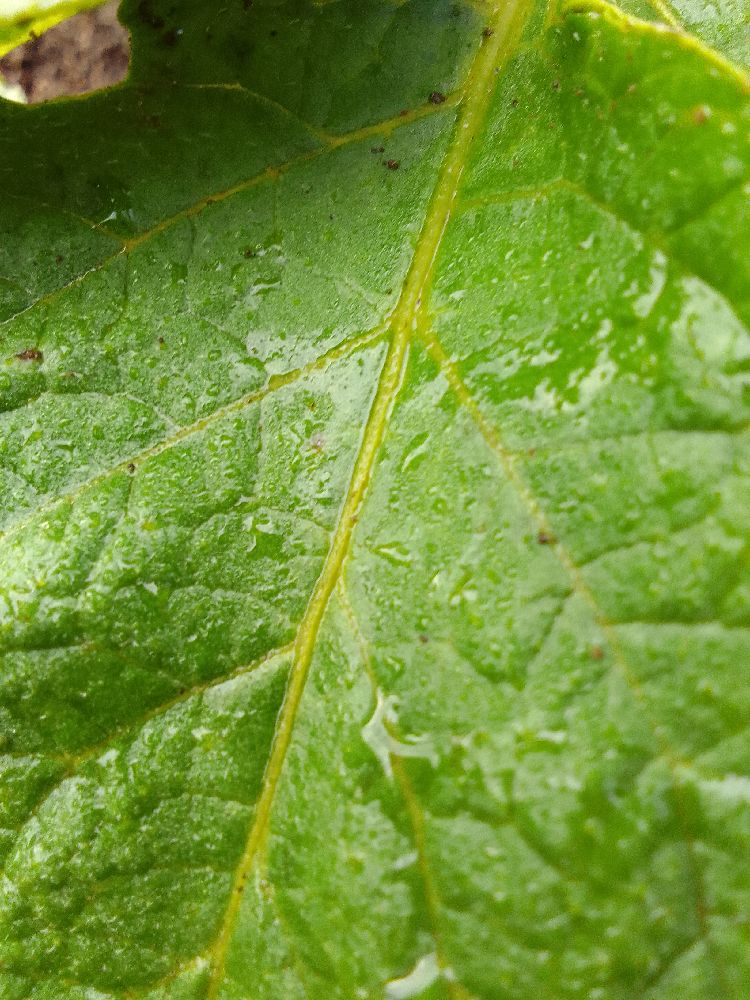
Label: Healthy